Memory management controller (Nintendo)

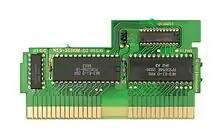
A "Tetris" cartridge showing an MMC1B1 chip

The MMC1 is Nintendo's first custom MMC integrated circuit to incorporate support for PRG RAM, battery-backed saves, and multi-directional scrolling configurations. It is the most widely used first party mapper and there are more variants of MMC1 cartridge boards than any other type. Maximum memory capacity is 512k of PRG ROM and 128k of CHR ROM. Optionally CHR RAM may be used in which case the graphics are stored in the PRG ROM and copied to CHR RAM as needed.